Air lock diving-bell plant

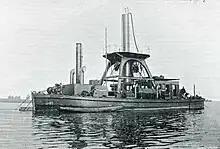
Pictured on trials at Wivenhoe 1902

The specially commissioned steel barge weighing 346 tons was long, with a beam of ; a draught of , and moulded depth .